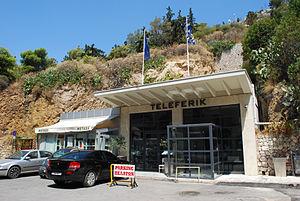
Le funiculaire du Lycabette à Athènes.